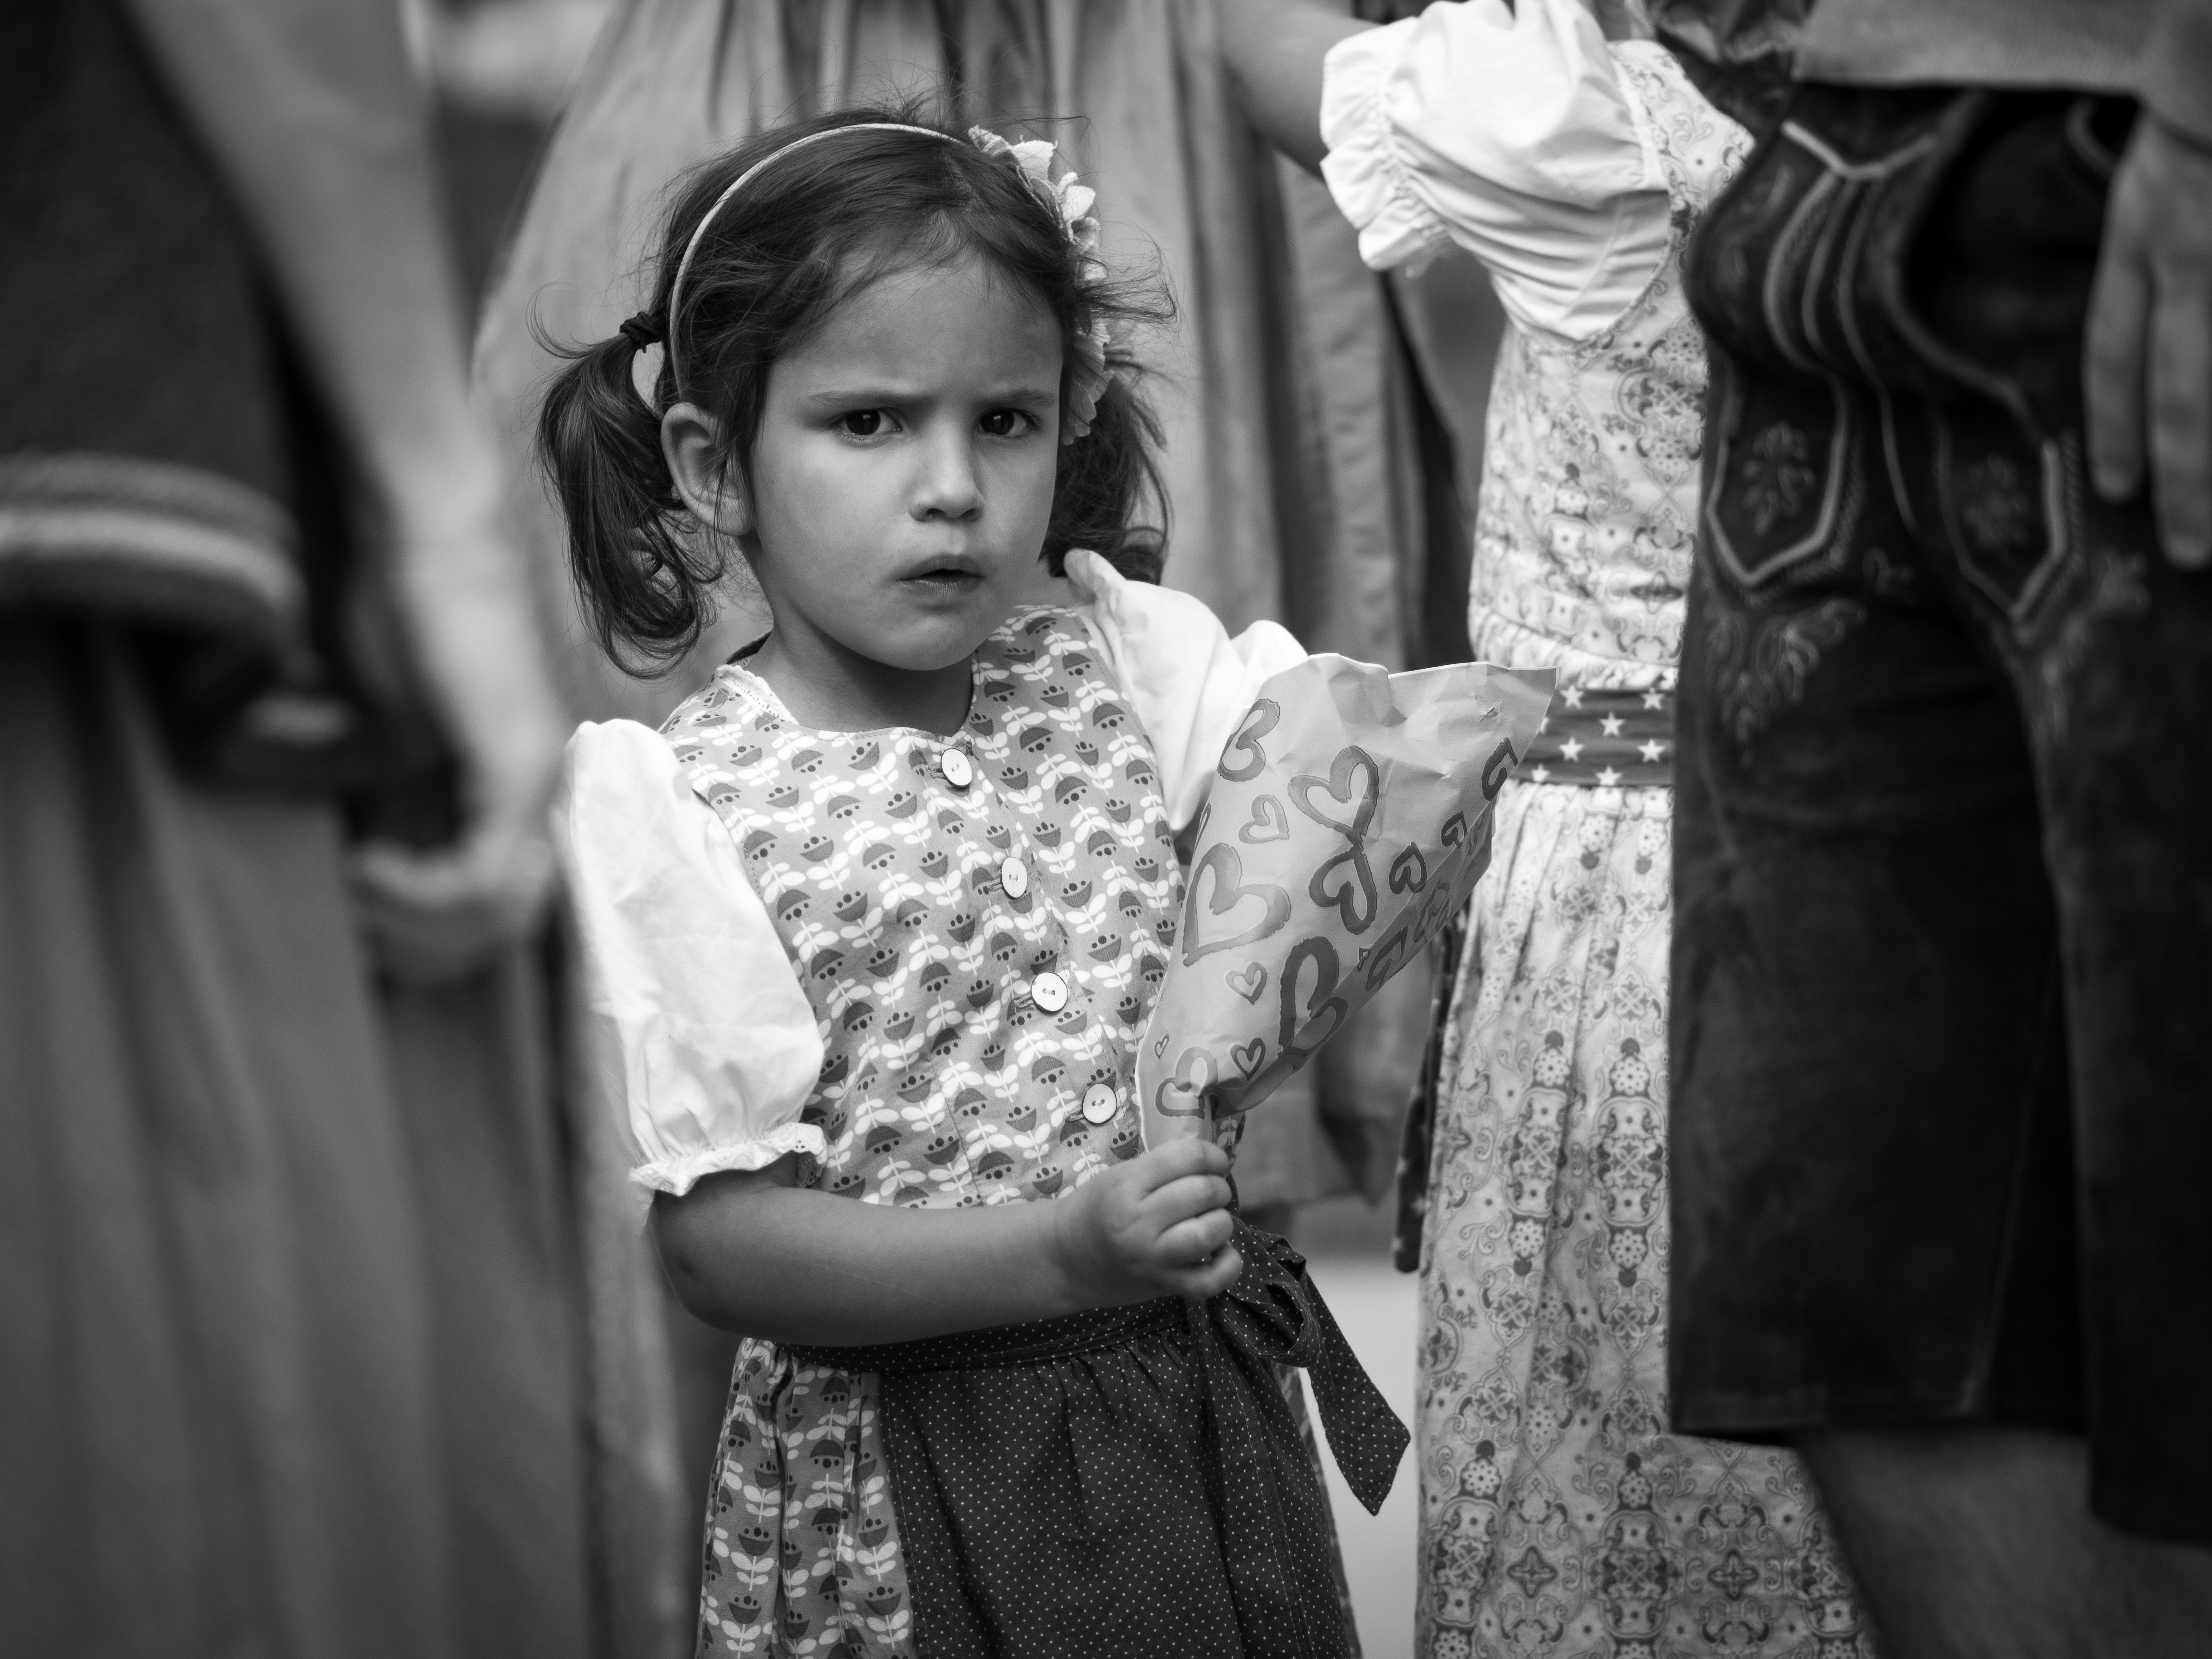
person, black and white, people, photography, portrait, child, black, monochrome, dress, photograph, flickitlater, monochrome photography, portrait photography